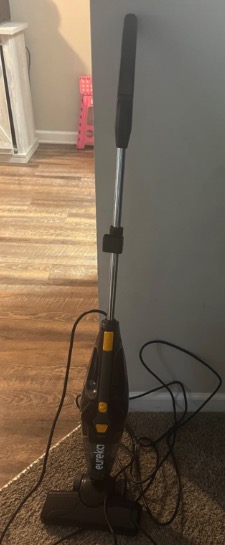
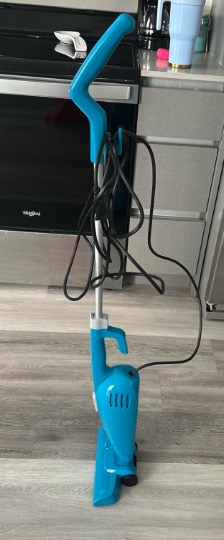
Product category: items_vacuum
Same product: no